Martyn Lancaster

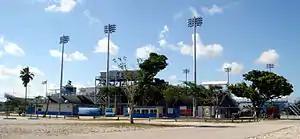
Lockhart Stadium, home of the Fort Lauderdale Strikers

Lancaster signed on for another year at Fort Lauderdale in early 2011. On 10 April, he scored the new Strikers' first ever goal in the league loss against FC Edmonton on the opening day of the season. He feature heavily during the season, playing in 27 out of 28 league games, ultimately helping the Strikers reach the playoffs with a fourth-place finish. He led the team in minutes played and would also be fourth in league overall. On 1 October, Lancaster played in the win against FC Edmonton to put Fort Lauderdale through to the playoff semi-finals. He then featured in both legs of the semi-final against the Puerto Rico Islanders as the Strikers won 5–2 on aggregate to progress to Soccer Bowl 2011. Lancaster started both legs of Soccer Bowl as Fort Lauderdale lost 3–1 on aggregate to NSC Minnesota. These were his last appearances for club.